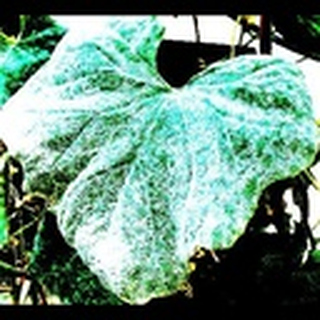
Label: cotton_powdery_mildew